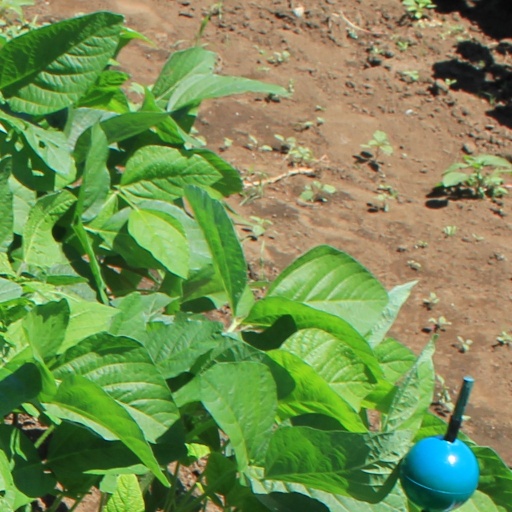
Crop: soybean